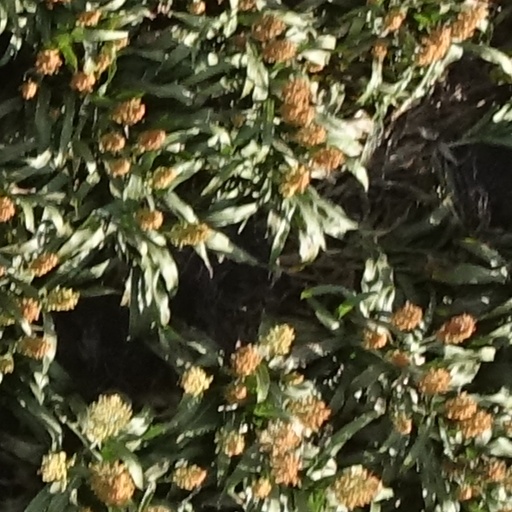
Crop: sorghum